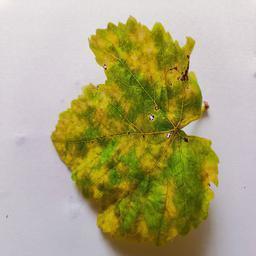
Label: Downy Mildew